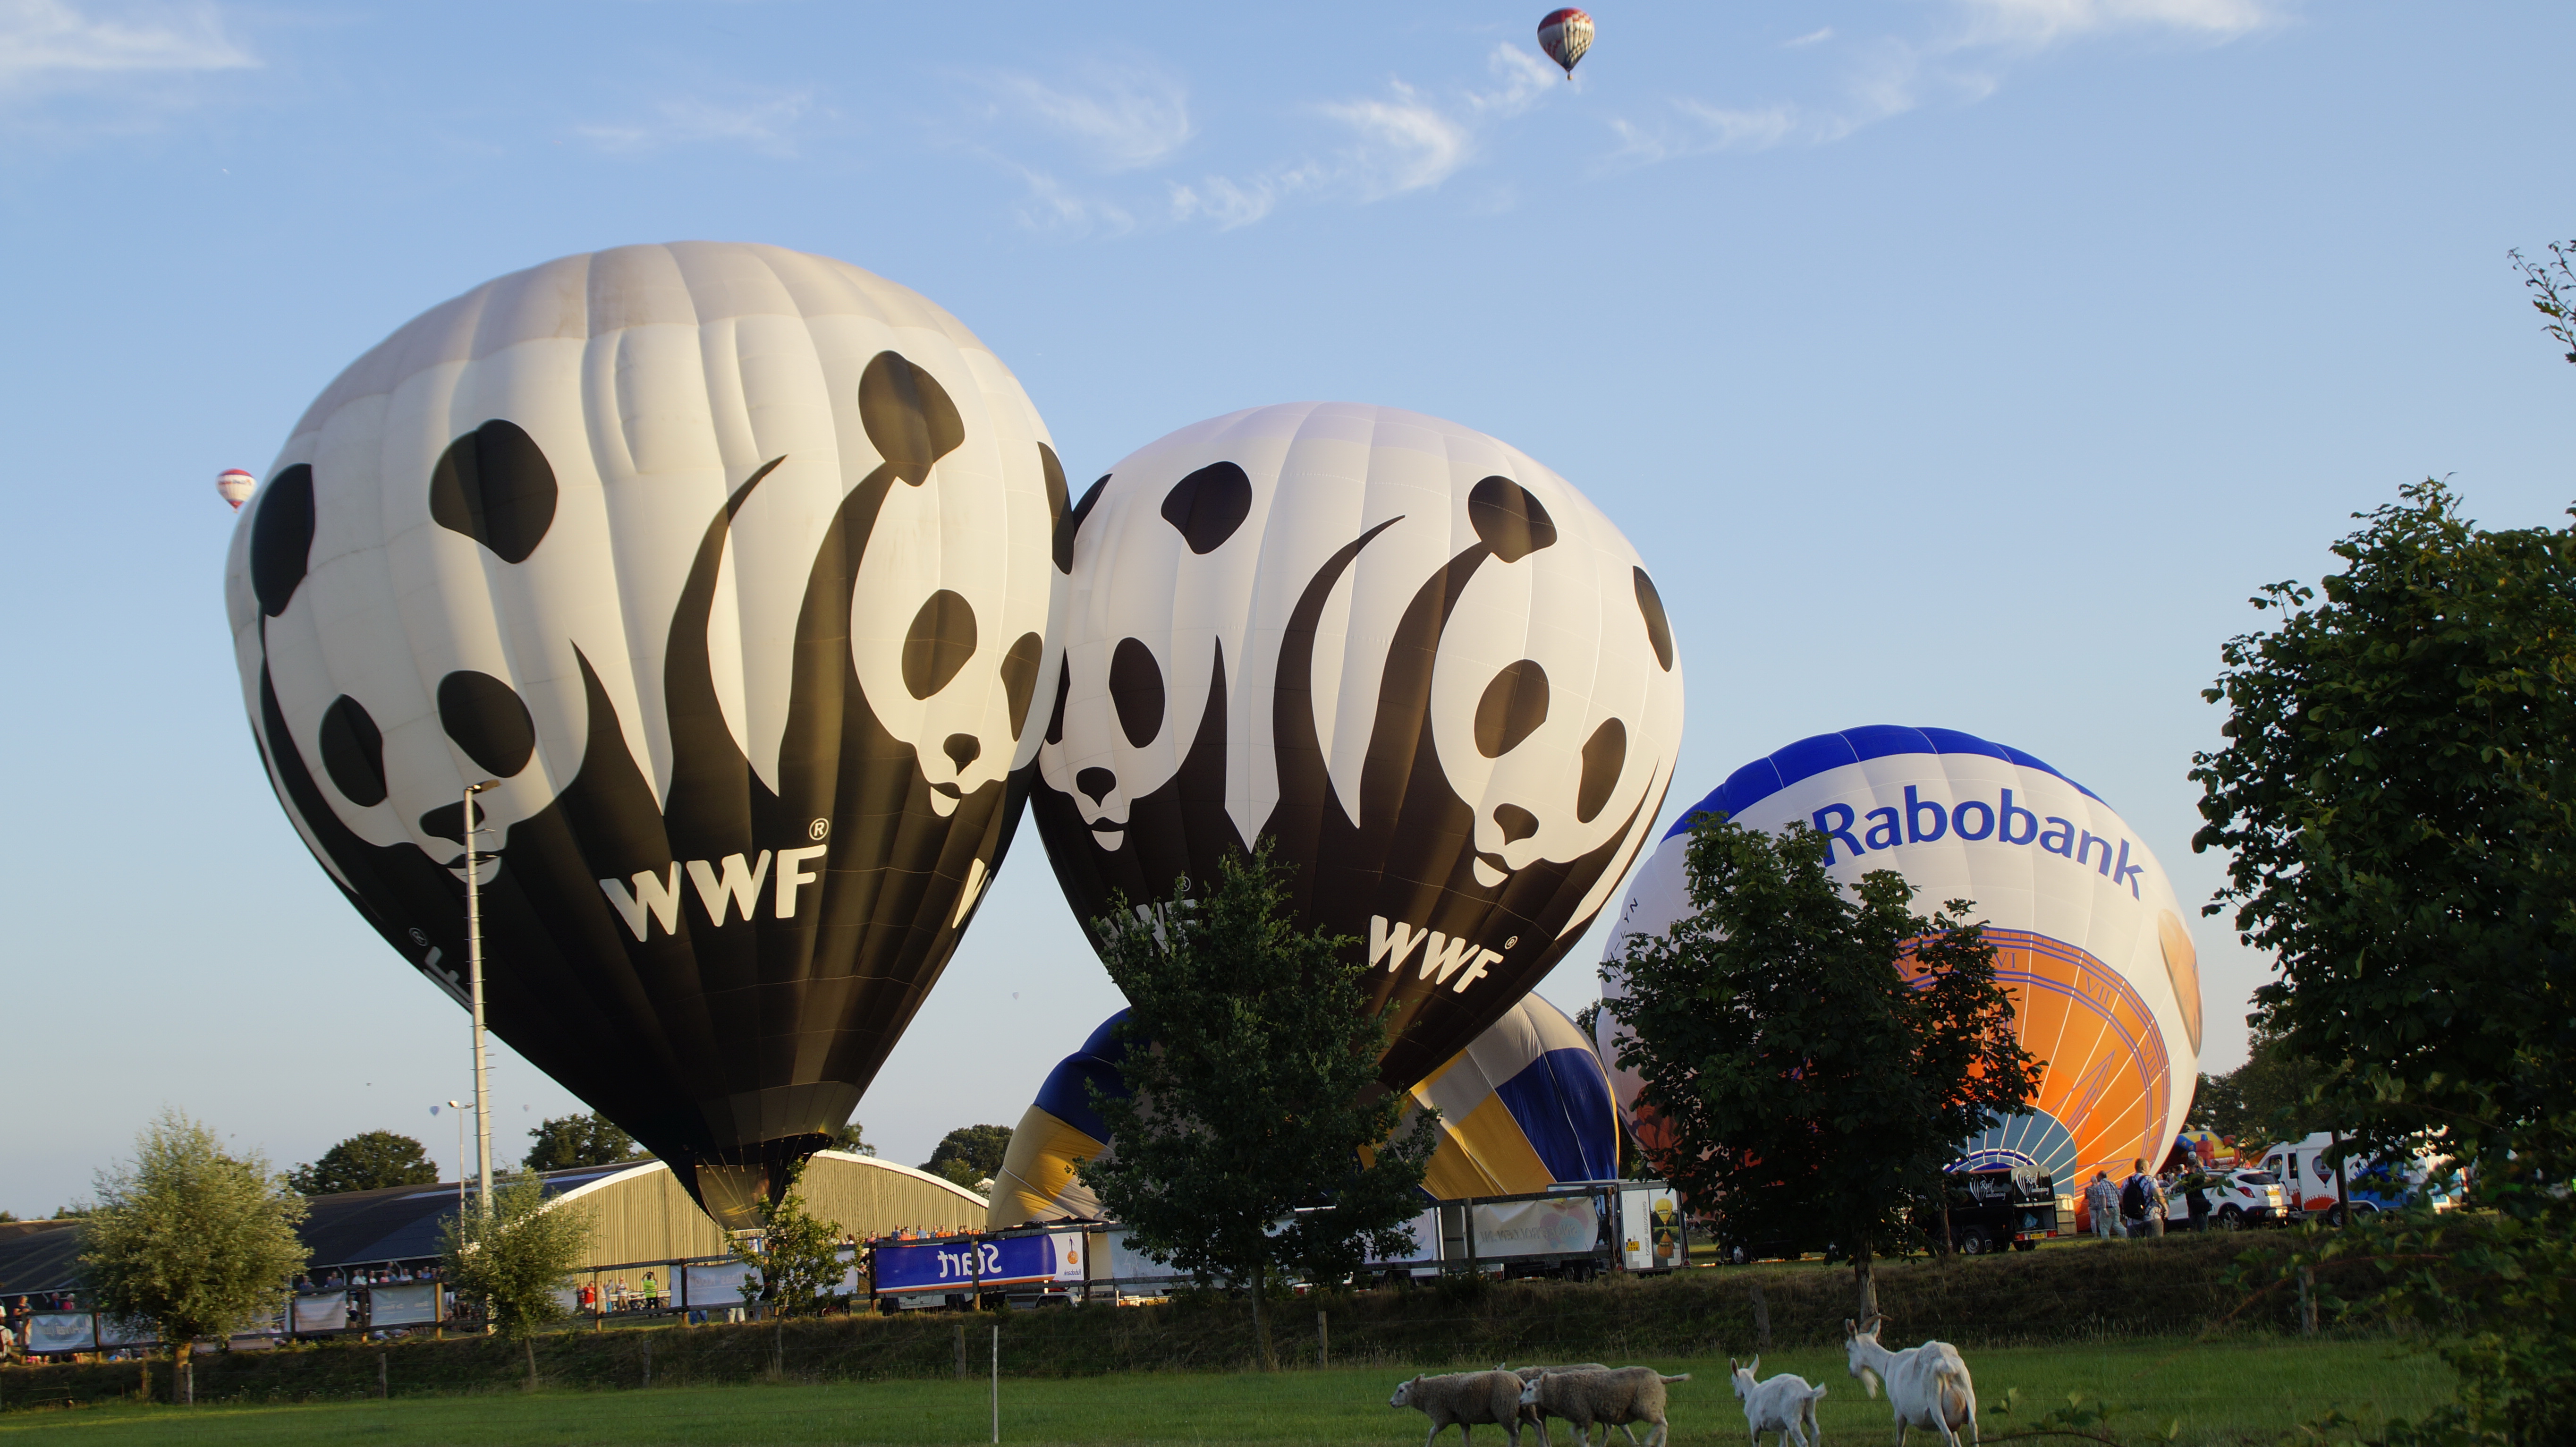
hot air balloon, festival, sky, hot air ballooning, balloon, daytime, morning, tourism, recreation, fun